Clarendon station (Arkansas)

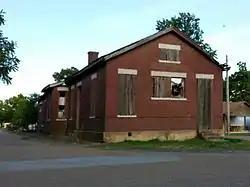

The Midland Depot is a historic railroad station at 205 Midland Street in Clarendon, Arkansas. It is a modest single-story brick building, built about 1912 by the Arkansas Midland Railroad, a short-lived short-run railroad connecting Little Rock and Helena. The station was abandoned in 1917 when the tracks were removed, and has since seen a variety of commercial uses.